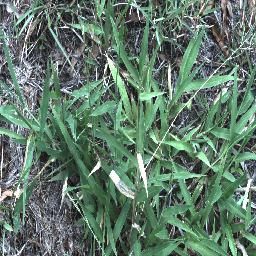
Label: negative